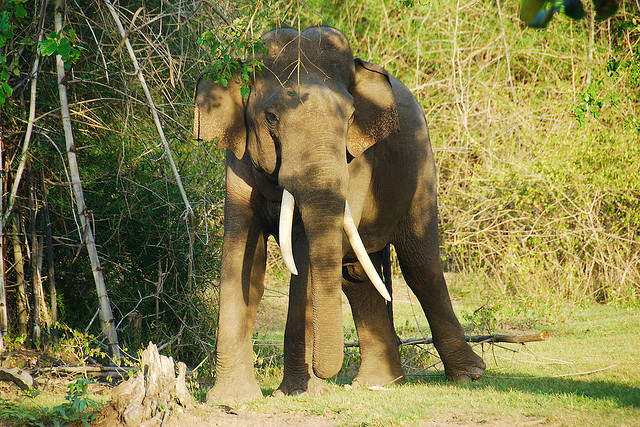
user: Given an image and a question. Answer the question in a short answer. Question: What culture considers these to be good luck? Short Answer:
assistant: indian